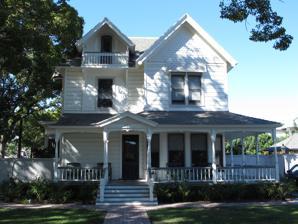
Building: C. Z. Culver House
Country: United States of America
Year built: 1888
United States historic place C. Z. Culver House U.S. National Register of Historic Places Queen Anne style entrance facade . Show map of California Show map of the United States Location 205 E. Palmyra, Orange, California Coordinates 33°47′04.00″N 117°51′03.00″W / 33.7844444°N 117.8508333°W / 33.7844444; -117.8508333 Area 0.1 acres (0.040 ha) Built 1887-1888 Architectural style Queen Anne — Victorian architecture NRHP reference No. 86000458 Added to NRHP March 20, 1986 The C. Z. Culver House is a historic home within Old Towne Orange, California . It is part of the Old Towne Historic District. The home is a two-story building, with a large grass filled front yard built in the Victorian architectural style. A historical marker placed by the United States Department of the Interior is at the south-west corner of the home, or the north-east corner of the intersection of East Palmyra and South Orange Street. The plaque is to notify visitors that the home was officially placed on the National Register of Historic Places on March 20, 1986. The home is currently unavailable to tour. References